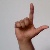
The image shows a hand gesture representing the letter 'L' in Indian Sign Language.